Slagfiðr

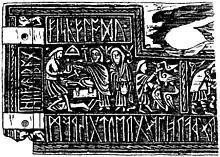
Drawing of a portion of Franks Casket relevant to the tale of "Wayland the Smith", showing Völundr holding with a pair of tongs the skull of one of Níþoþr's children, which he is fashioning into a goblet. The boy's body lies at his feet. Böðvildr and her attendant also appear, and Egil, who in one version made Völundr's wings, is depicted in the act of catching birds.

In Norse mythology, Slagfiðr (Old Norse "beating-Finn") is one of a trio of brothers along with Völundr and Egil. In the "Poetic Edda" poem "Völundarkviða", Slagfiðr is attested as the seven-year husband of the valkyrie Hlaðguðr svanhvít.